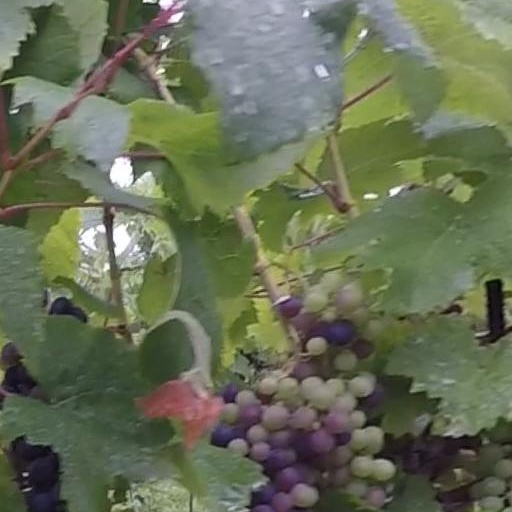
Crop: grape